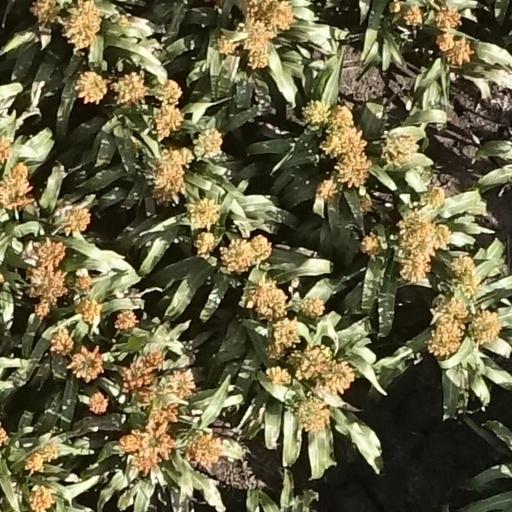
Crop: sorghum